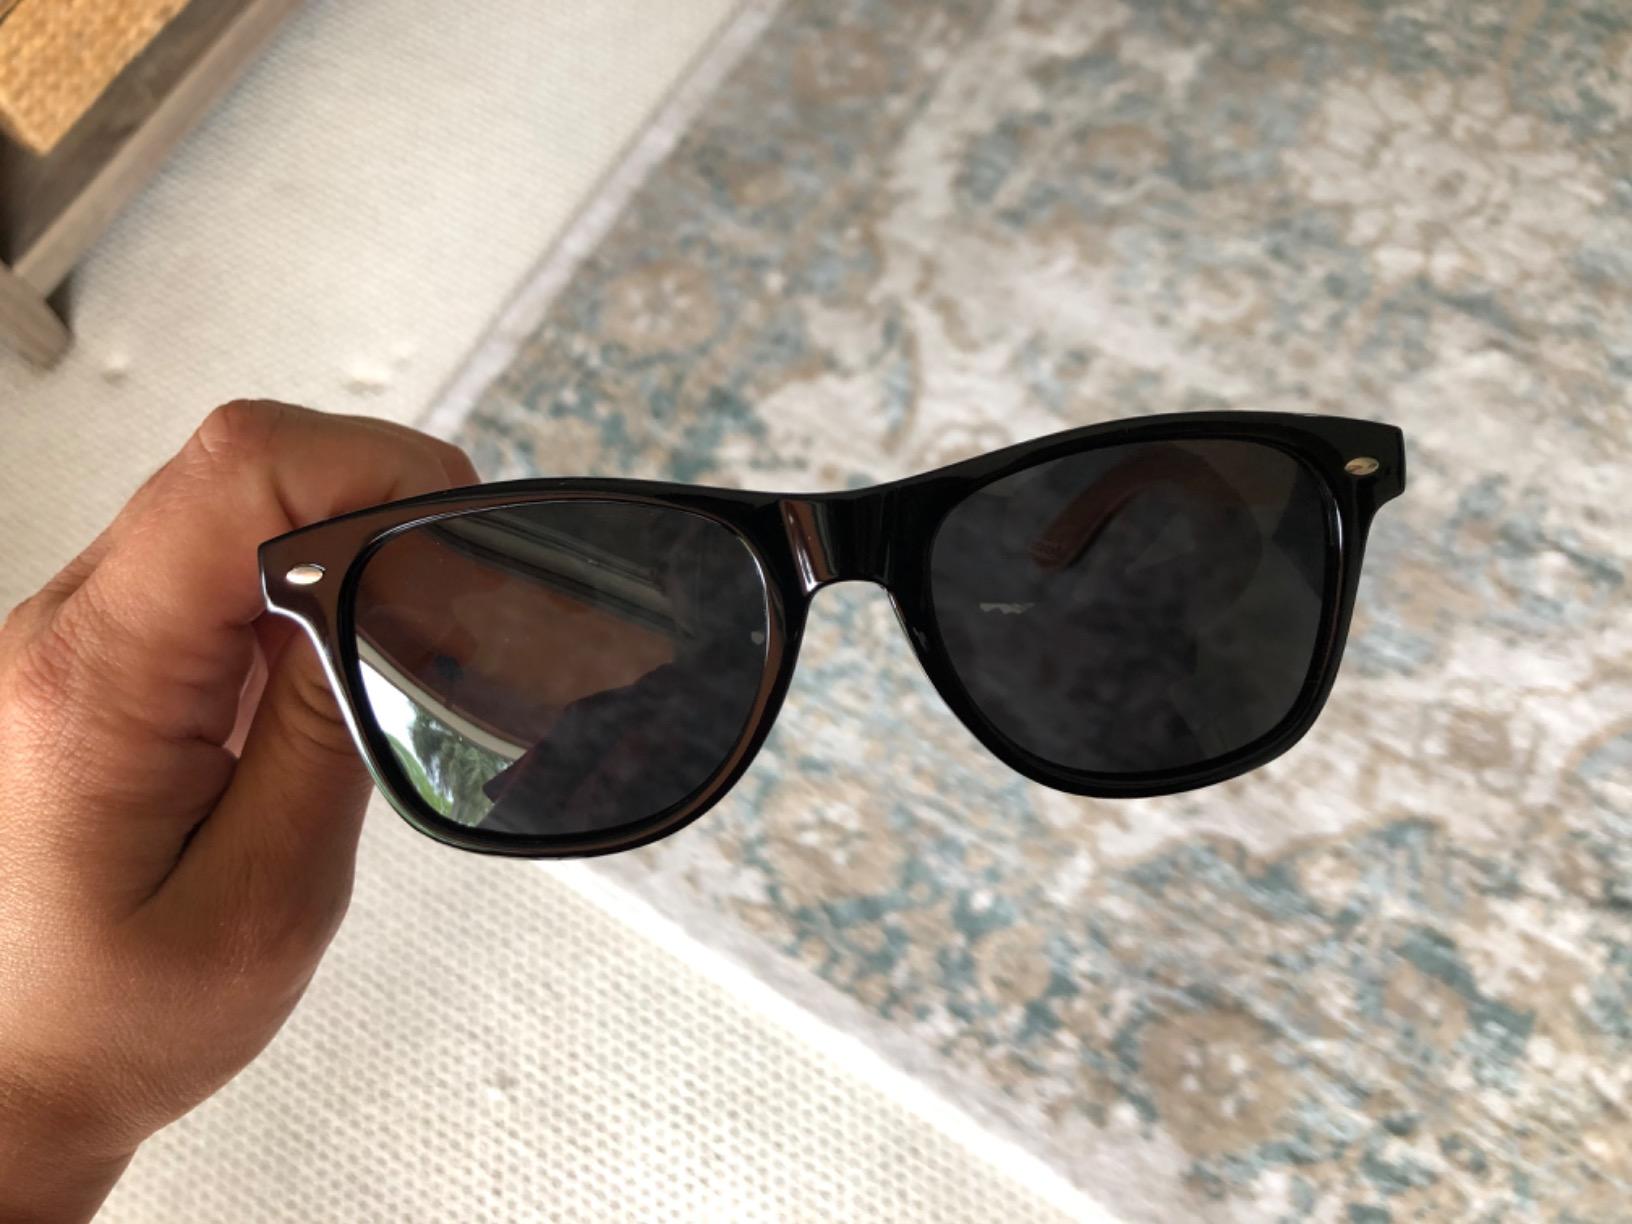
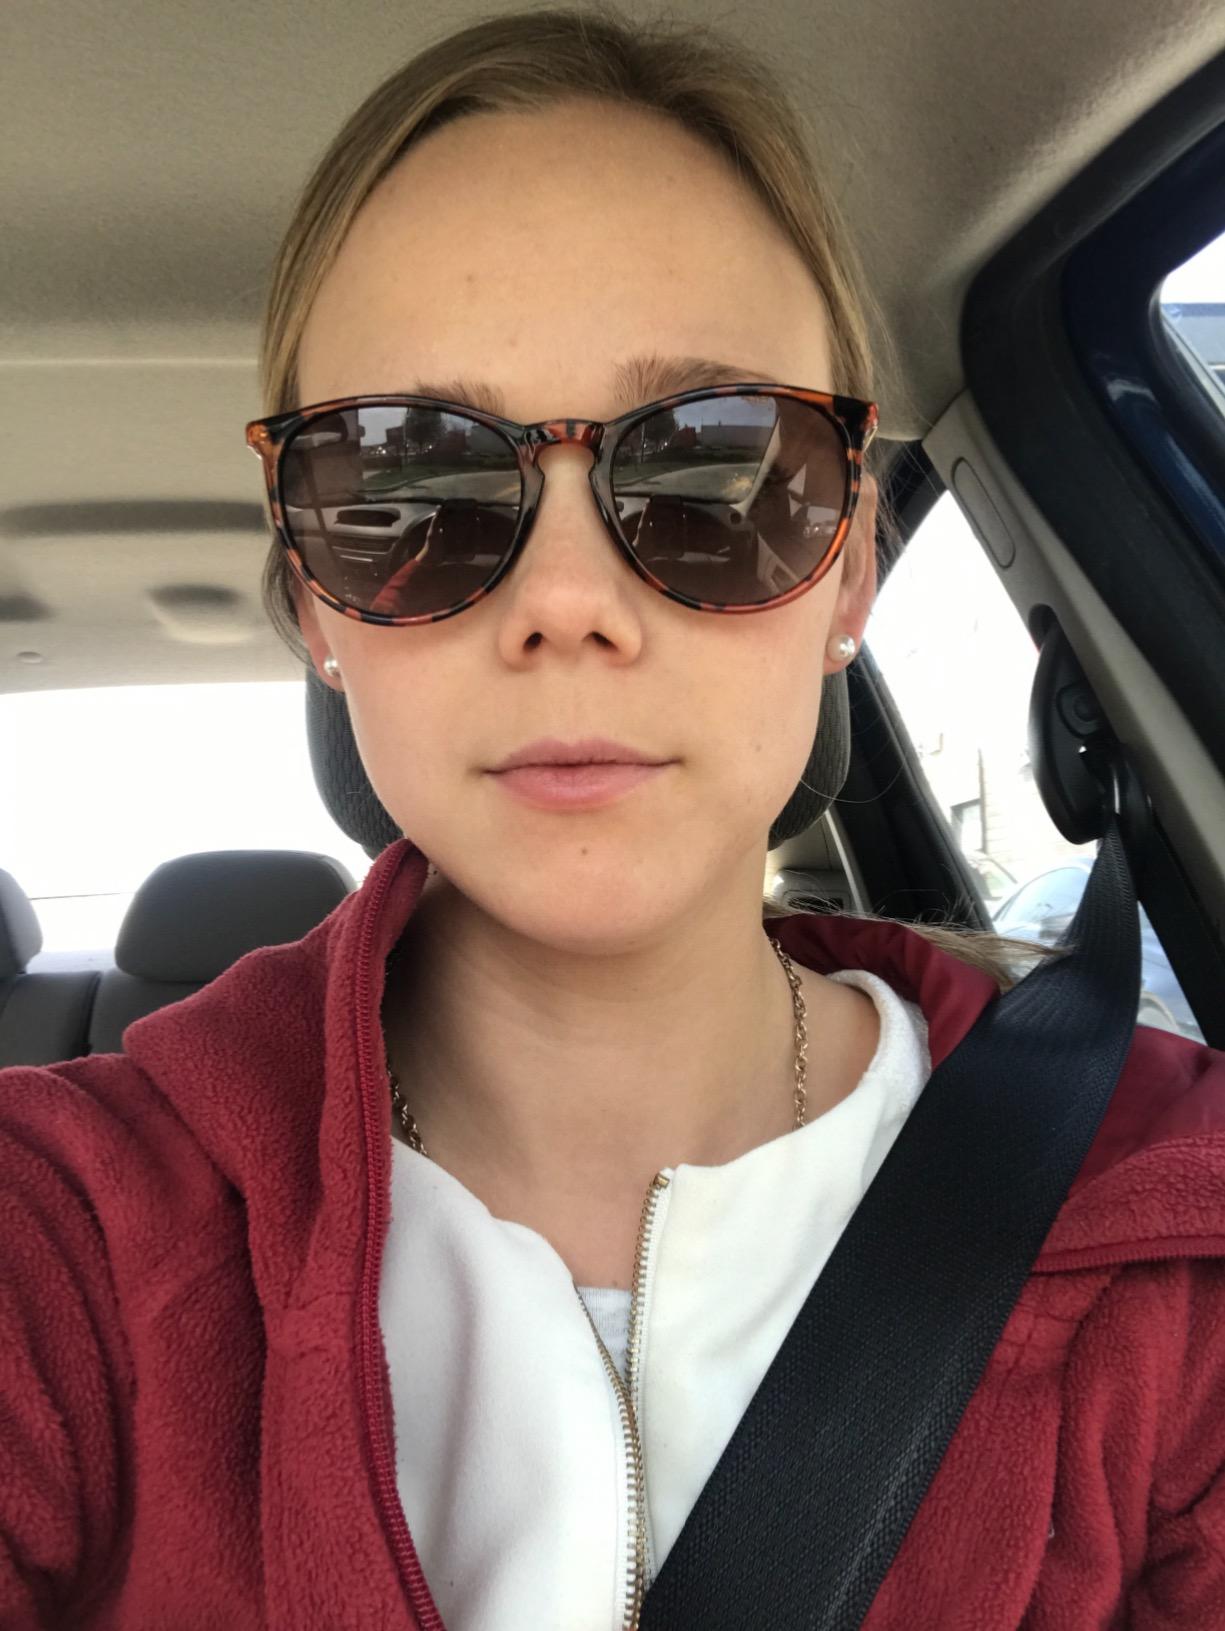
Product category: accessories_sunglasses
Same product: no